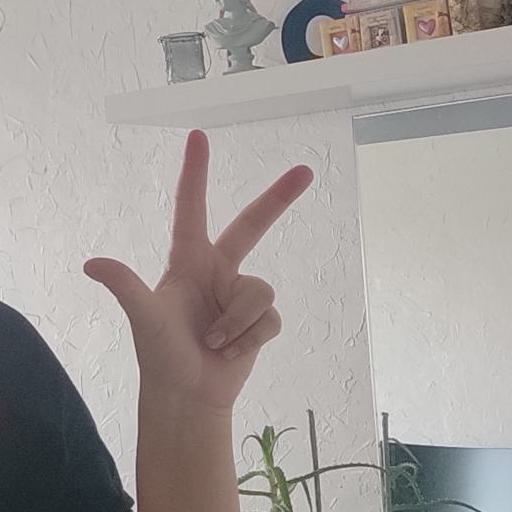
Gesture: three2